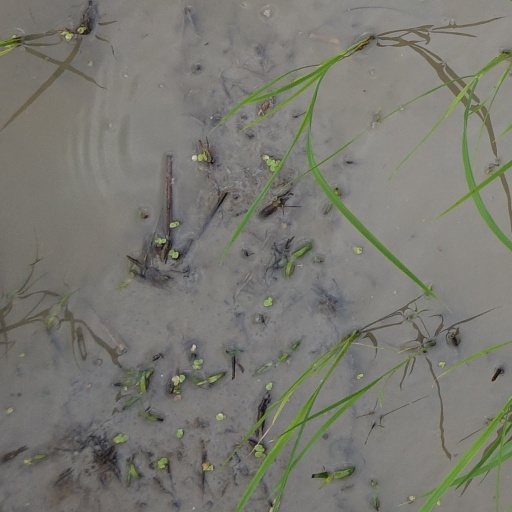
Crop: rice